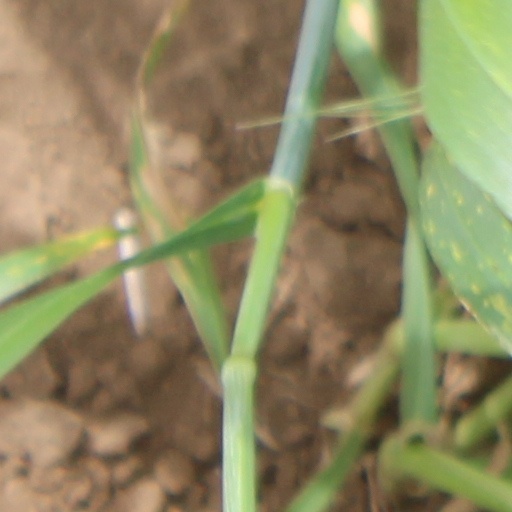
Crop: wheat